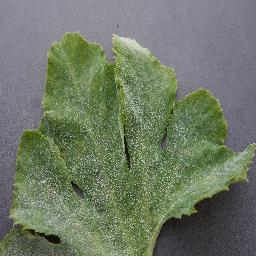
Label: Squash___Powdery_mildew